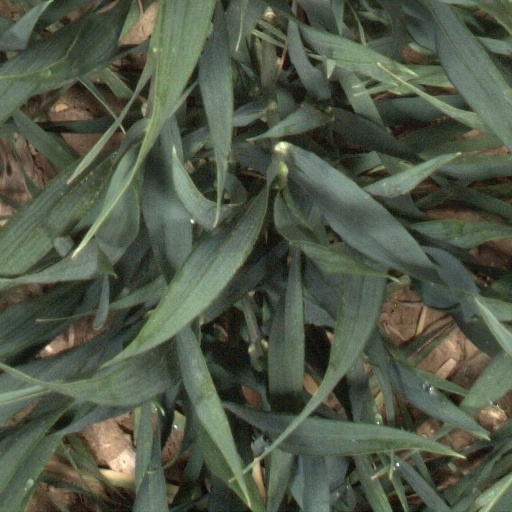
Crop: wheat